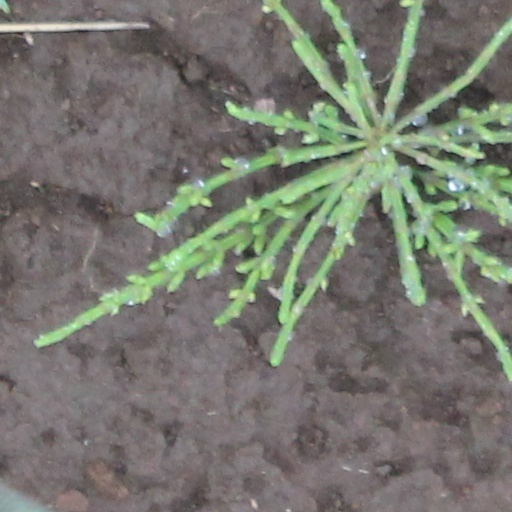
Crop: wheat